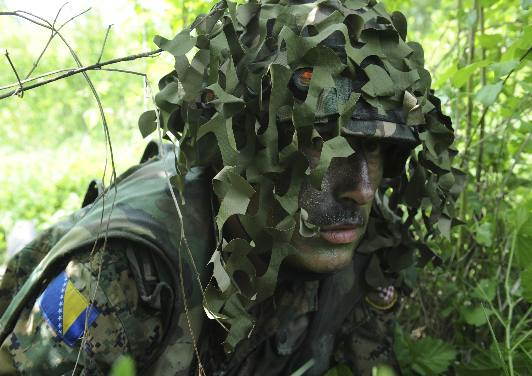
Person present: Yes